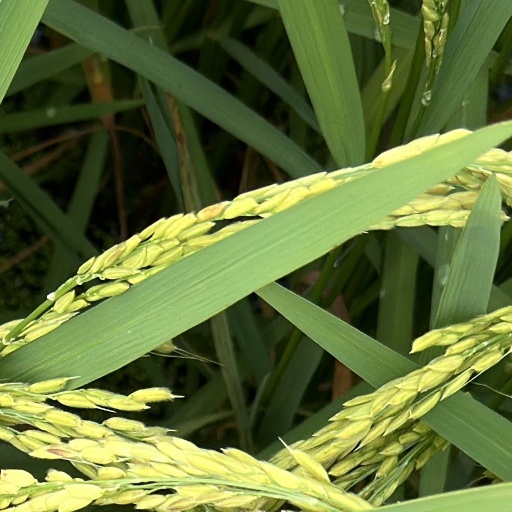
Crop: rice